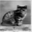
Label: cat